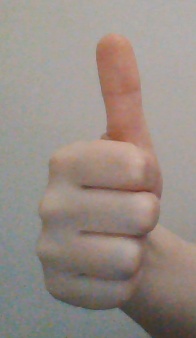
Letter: aleff